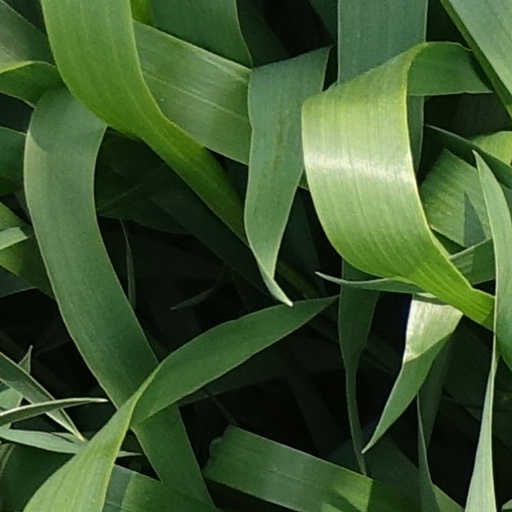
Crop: wheat